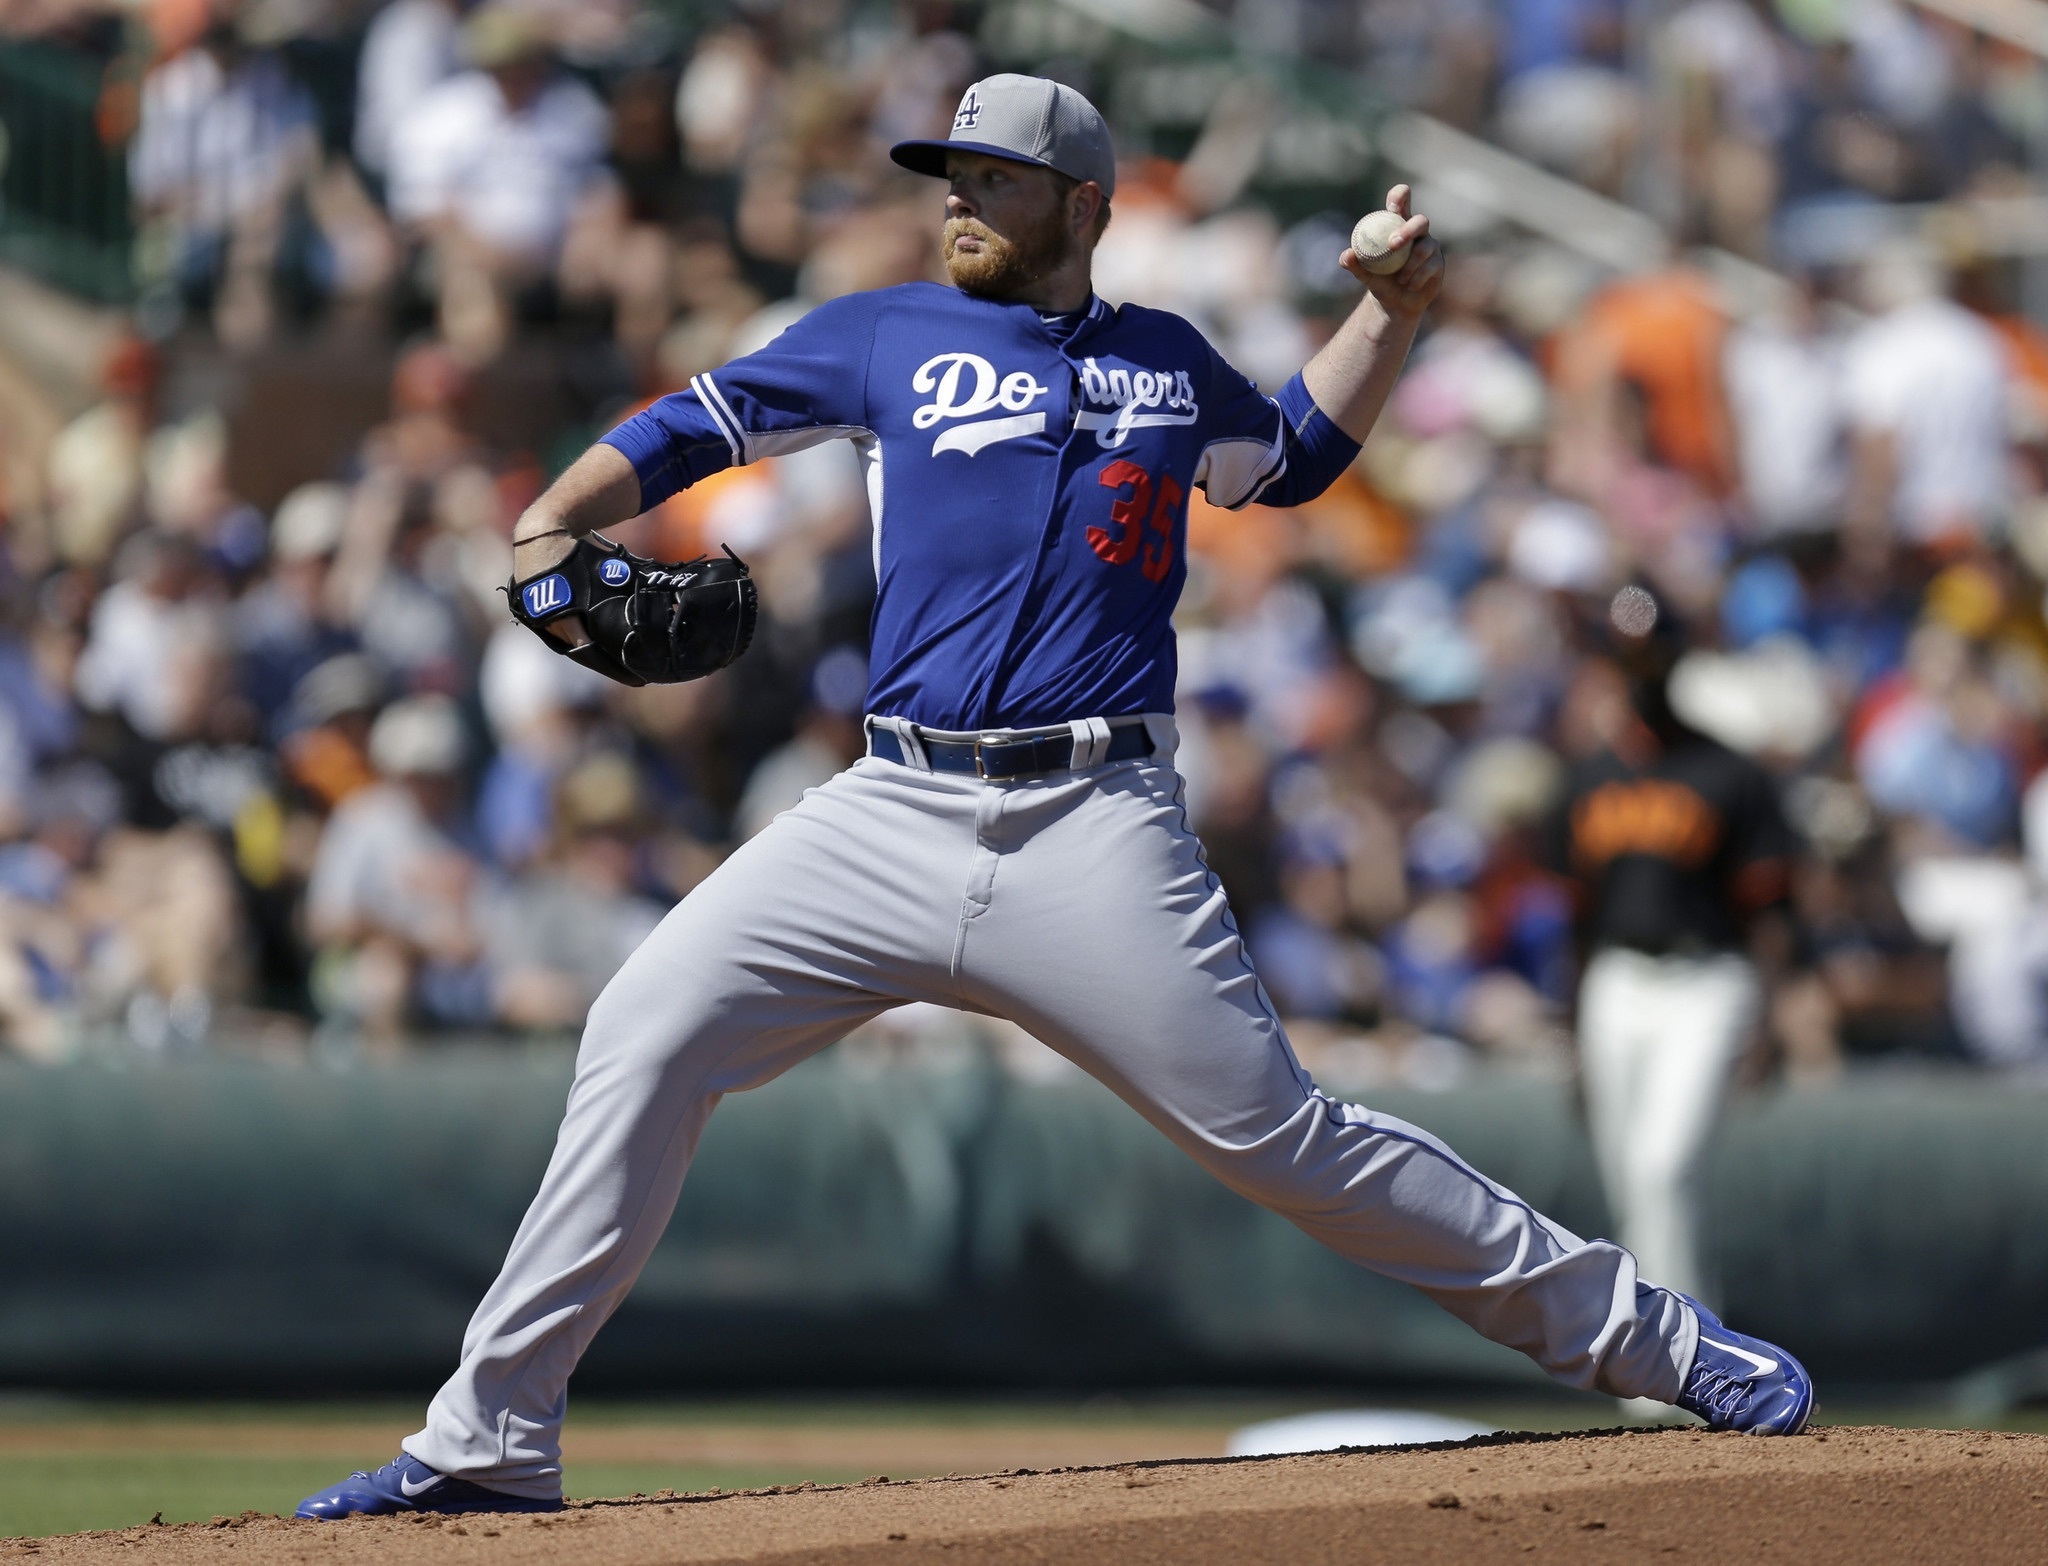
man, baseball, sport, player, baseball field, pitch, sports, pitcher, baseball player, catcher, ball game, team sport, infielder, college baseball, bat and ball games, baseball positions, college softball